2002 FIFA World Cup

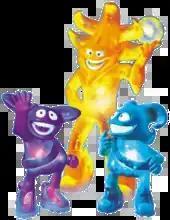
Ato, Kaz and Nik were the 2002 World Cup mascots.

For the second round, quarter-finals, and semi-finals, the qualifiers from Groups A, C, F, and H played their games in Japan while the qualifiers from Groups B, D, E, and G played their games in South Korea. Daegu, South Korea, hosted the third-place match while Yokohama, Japan, hosted the final.